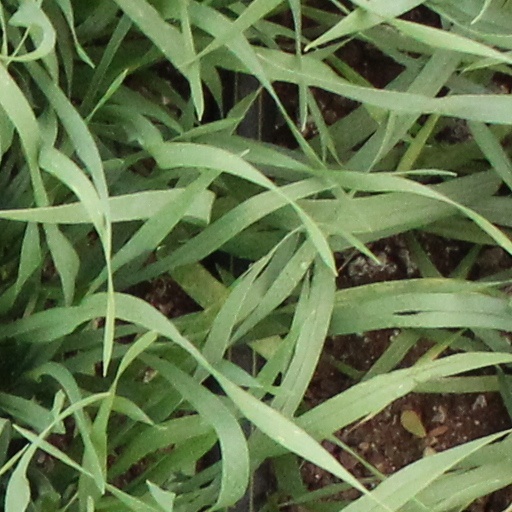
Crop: wheat